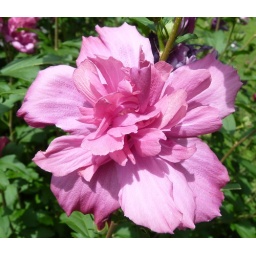
Can't resist this flower while walking around Mountain Lake, NJ